Cecil Hartt

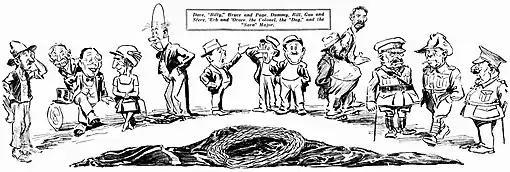
'These People He Once Made to Live, They Remain Though Their Creator be Dead'; from the dedication to Cecil Hartt in "Smith's Weekly" (31 May 1930) after his death. The characters are ("l. to r."): Dave; prime ministers Billy Hughes and Stanley Bruce and Bruce's coalition partner Earl Page (as husband and wife); Dummy; Bill, declaiming to Gus and Steve; 'Erb and 'Orace; and, three "Diggerettes" characters, the Colonel, the 'Dag' and the 'Sarn' Major.

Cecil Hartt died on or about 17 May 1930 in the bush near Moruya on the far south coast of New South Wales, in circumstances leading to the conclusion he had taken his own life. His body was found on 20 May near his abandoned motor car on the Pollwombra Mountain road, about three miles (4.8 km) north of Moruya. Hartt had suffered a gun-shot wound to his head and a double-barrelled shotgun was found beside his body. It was subsequently reported that Hartt "had been despondent and unhappy" for several weeks before his death. He had said he "felt run down" and needed a holiday "somewhere in the country where he could rest and find inspiration". Hartt had left his home on Friday, 16 May to "ramble around in the bush". At the inquest into his death a note written by Hartt was submitted, which read: "I have been through hell in the last few days. I would be better out of the way".